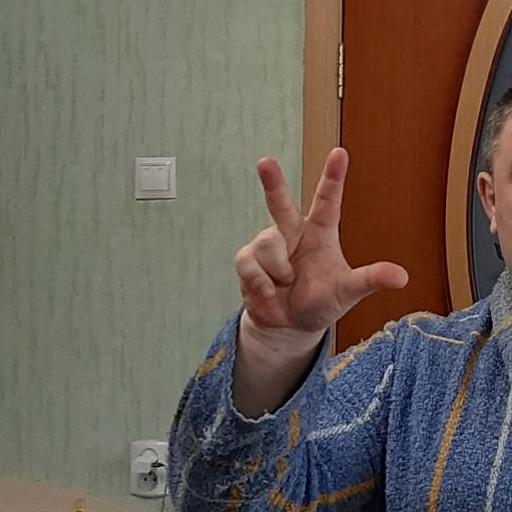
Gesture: three2